Nara Prefecture

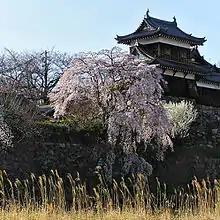
The restored turret of Kōriyama Castle

Later, the whole province of Yamato got drawn into the confusion of the Sengoku period. Tōdai-ji was once again set on fire in 1567, when Matsunaga Hisahide, who was later appointed by Oda Nobunaga to the lord of Yamato Province, fought for supremacy against his former master Miyoshi family. Followed by short appointments of Tsutsui Junkei and Toyotomi Hidenaga by Toyotomi Hideyoshi to the lord, the Tokugawa shogunate ultimately ruled the city of Nara directly, and most parts of Yamato province with a few feudal lords allocated at Kōriyama, Takatori and other places. With industry and commerce developing in the 18th century, the economy of the province was incorporated into prosperous Osaka, the commercial capital of Japan at the time.